Louis Victor Meriadec de Rohan-Guéméné

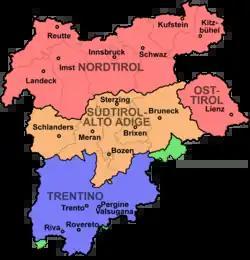
Map shows where Rohan's brigade operated in 1805. It was initially posted at Reutte, but then moved to Imst, Landeck, Schlanders, Bolzano (Bozen), and Trento before turning east into the Valsugana.

On 5 November 1805, Archduke John learned that Ney was in possession of the Scharnitz and Leutasch passes and there was nothing keeping him from seizing Innsbruck. The escape routes were closing fast. Jellacic fortified his position while asking Rohan, who retreated to Imst, to hold open his eastern escape route. On 9 November, Rohan received a peremptory order from John to retreat to Brixen, without waiting for Jellacic. On 10 November, Rohan marched from Landeck south to Nauders with 7 battalions, 10 squadrons, and 5 guns, a total of 4,400 men. That day, he received word that Johann von Hiller's division had already left Bolzano (Bozen). After pausing for a day, Rohan's brigade marched south to Glurns on 12 November and east to Schlanders on 13 November. Finding on 14–15 November that Archduke John's army had abandoned the Tyrol, Rohan determined to march across northeastern Italy to Venice.